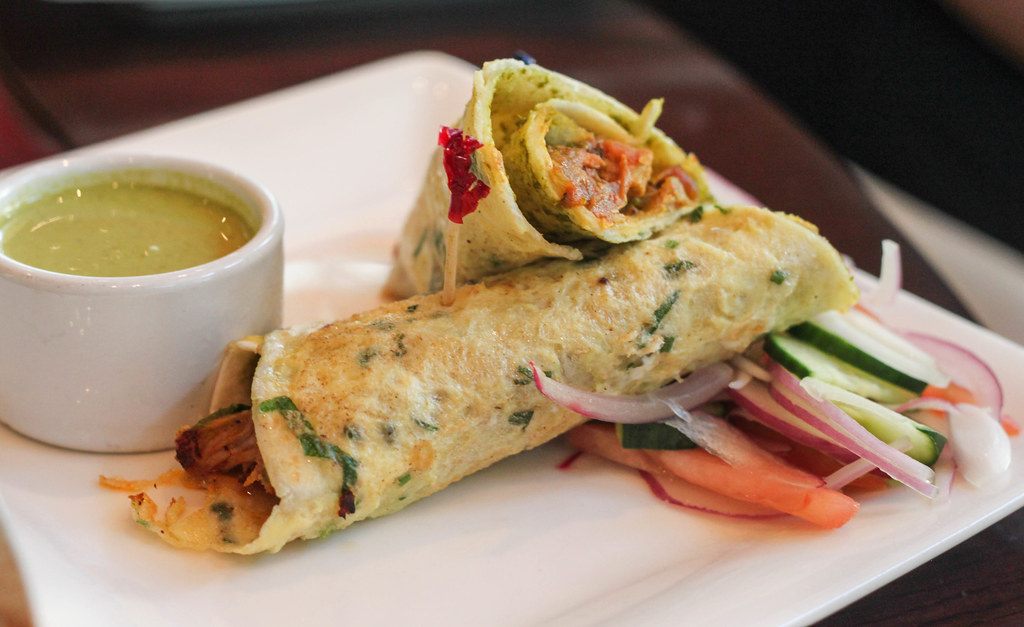
Dish: kaathi_rolls